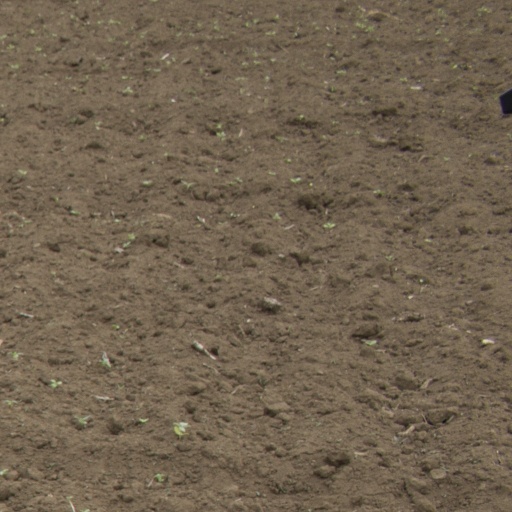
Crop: Jerusalem artichoke